Kaba Modern

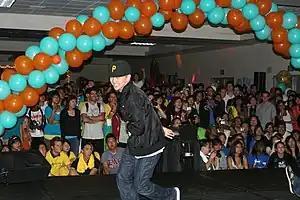

Kaba Modern is a dance group originating in Irvine, California. It is a spin-off of the University of California, Irvine (UCI) Filipino cultural club, Kababayan, which means "countrymen" in Tagalog. Created by Arnel Calvario in 1992, Kaba Modern began as dancers that performed the hip-hop portion or the "Modern Suite" of Kababayan's annual Pilipino Cultural Night (PCN) at UCI. Since then, Kaba Modern has entered multinational competitions and gained recognition in the media. For instance, a few Kaba Modern members helped choreograph the "dance battle" scene in "The Debut" in 1997 while three members were shown onscreen during the Making Of featurette of the DVD.